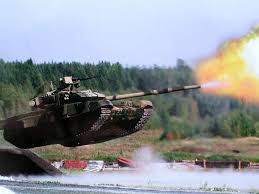
Label: Tank